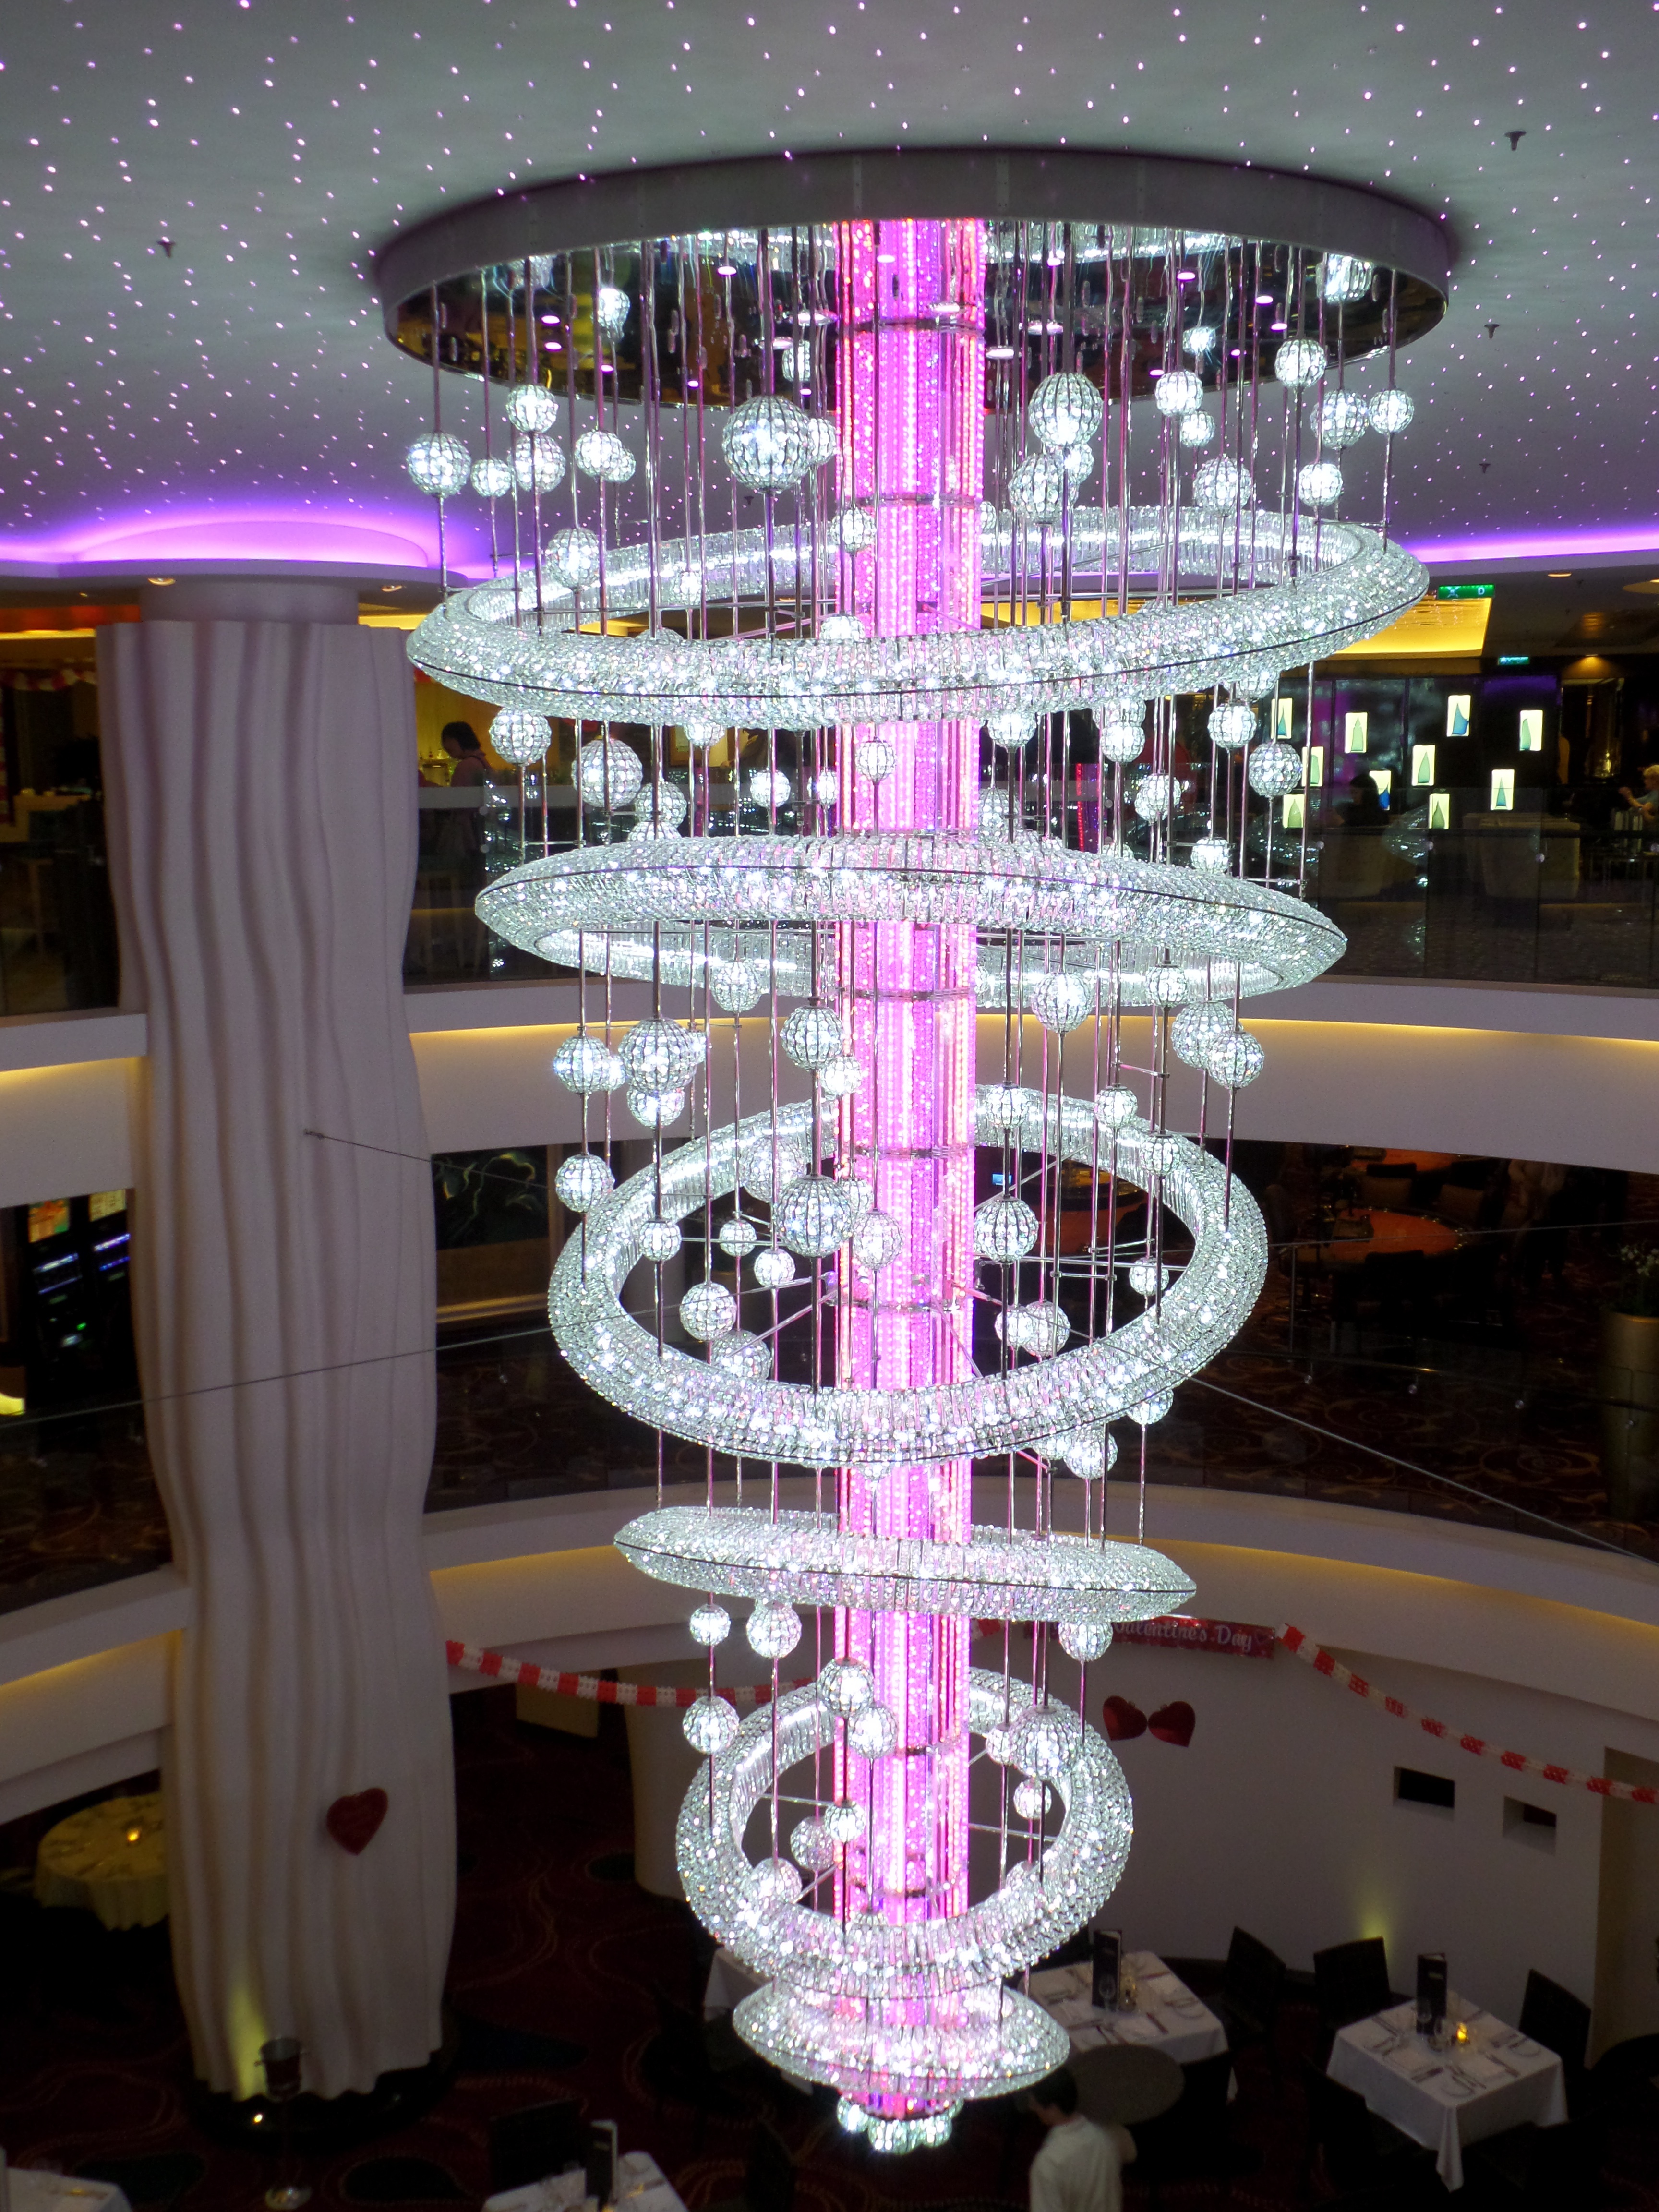
light, lamp, lighting, christmas decoration